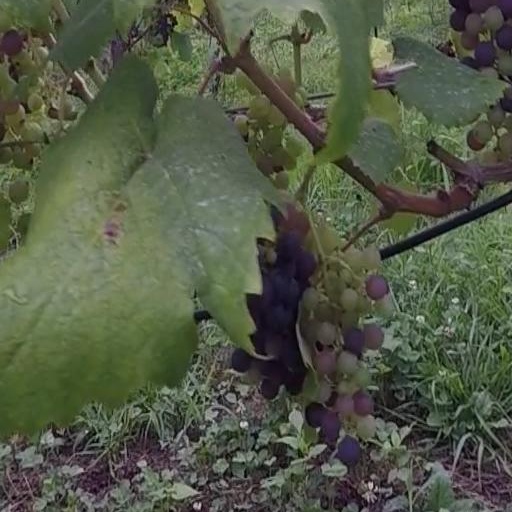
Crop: grape